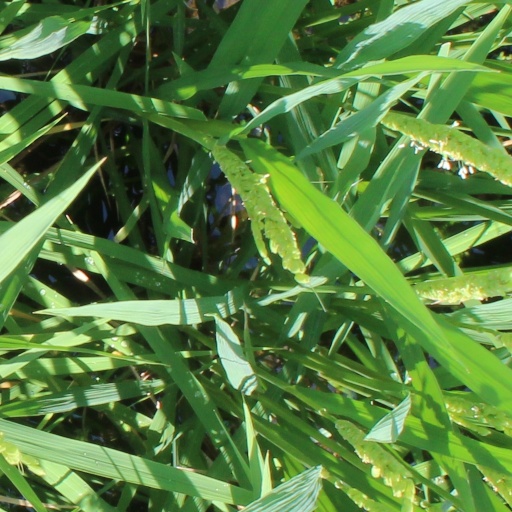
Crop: rice